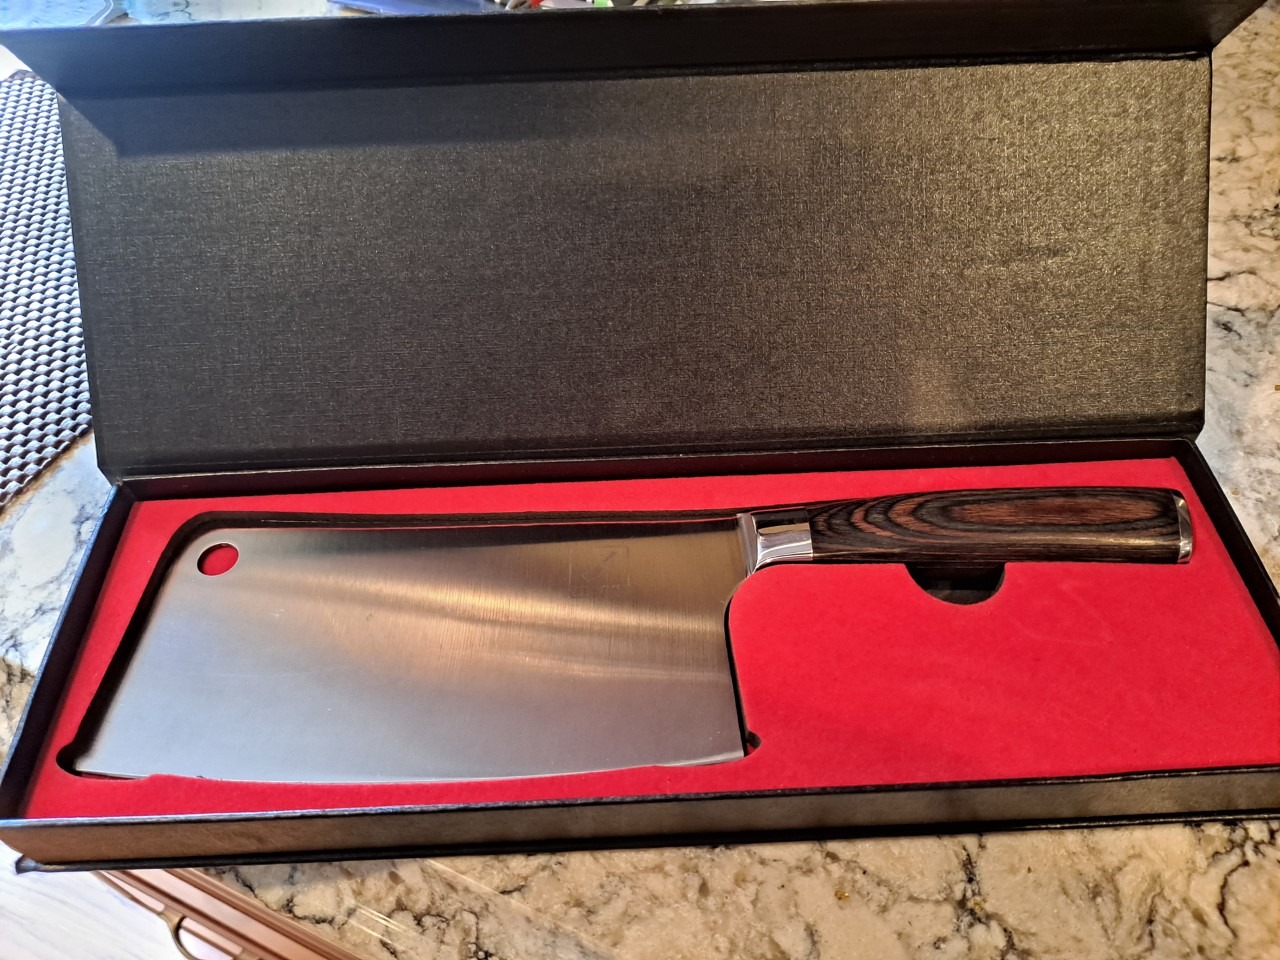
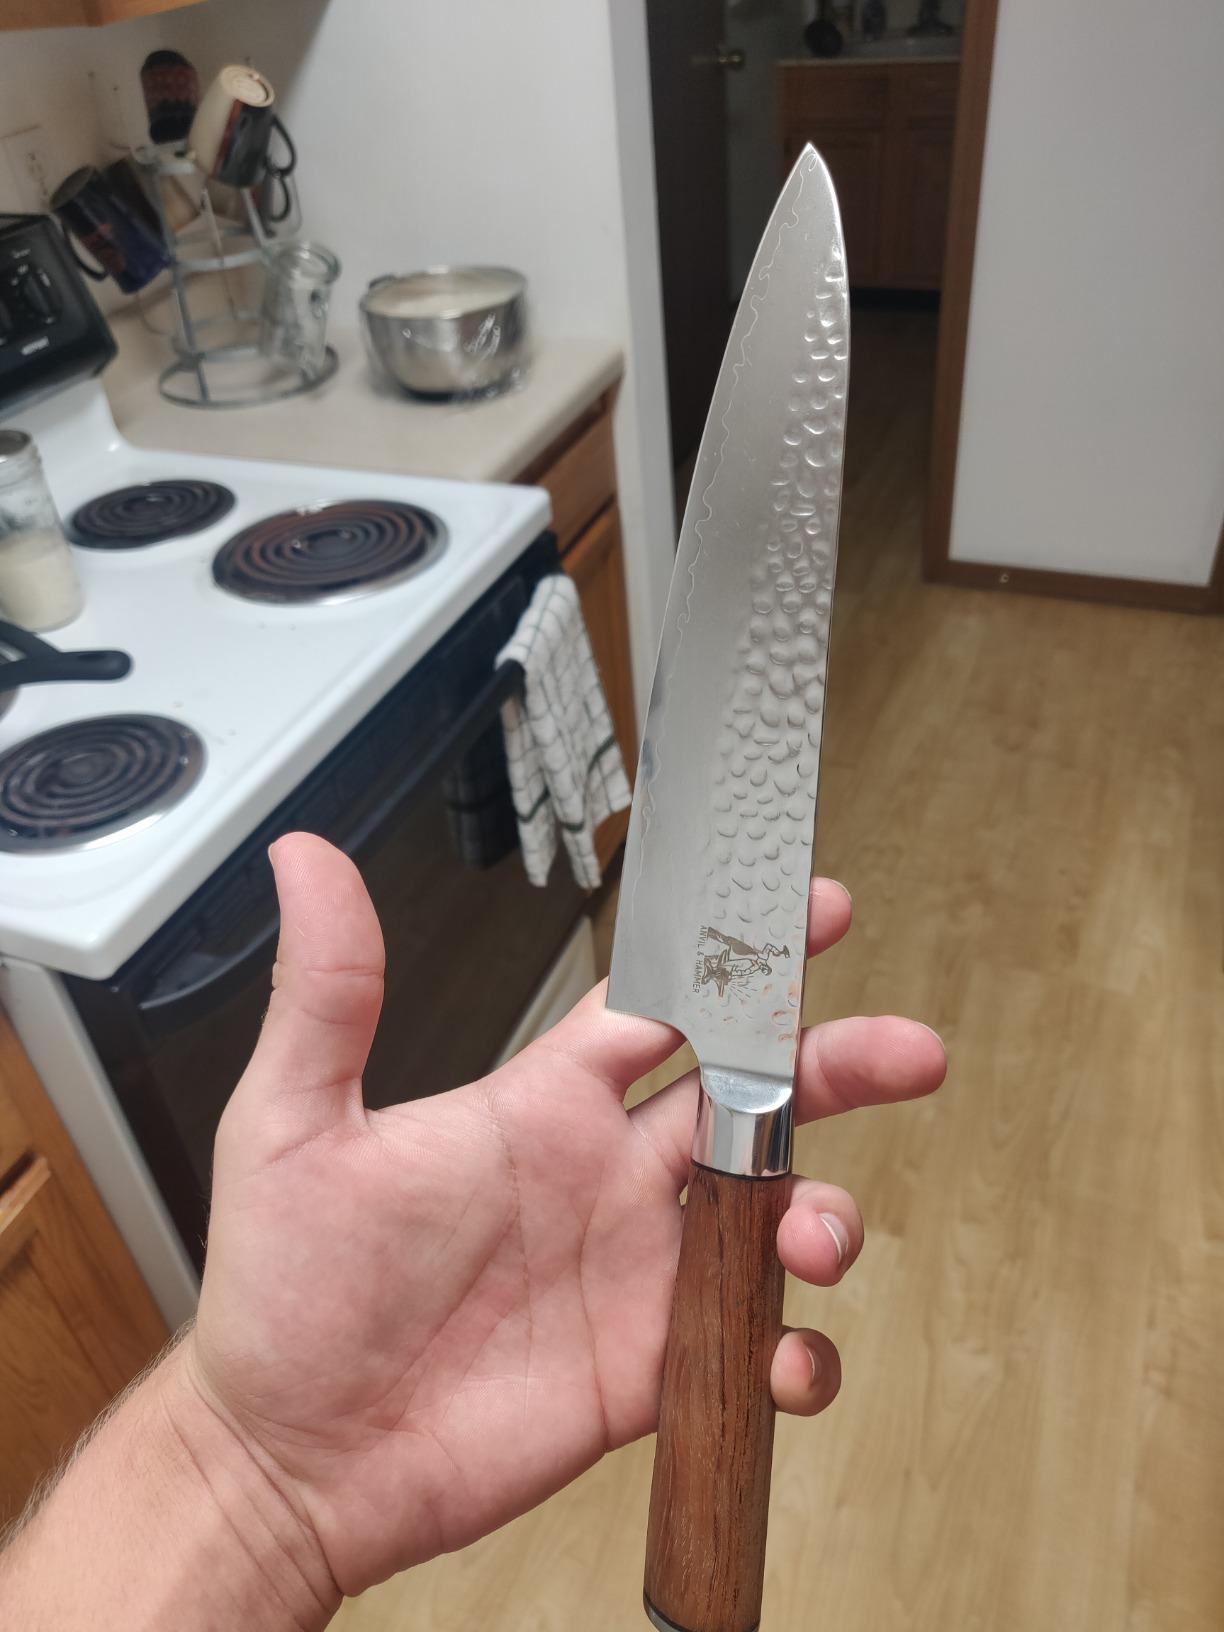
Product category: items_knife
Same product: no